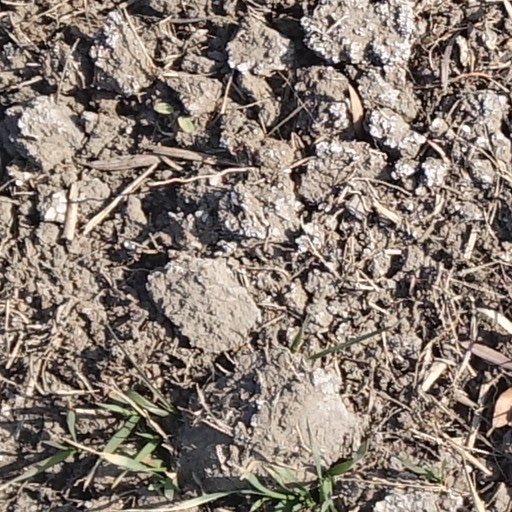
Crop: wheat